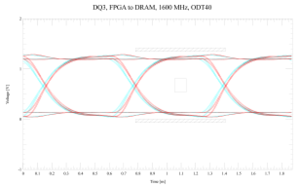
L'intégrité du signal ou SI est un ensemble de mesures de la qualité d'un signal électrique. En électronique numérique, on représente un flux de valeurs binaires par une forme d'onde de tension ou de courant. Cependant, les signaux numériques sont fondamentalement analogiques et tous les signaux subissent des effets tels que le bruit, la distorsion et la perte. Un simple conducteur peut transmettre un signal avec une fidélité suffisante sur de courtes distances et à de faibles débits. Cependant, à des débits binaires élevés, sur de plus longues distances ou à travers des milieux divers, plusieurs effets peuvent dégrader le signal électrique au point de causer des erreurs et des pannes dans le système ou le dispositif. L'ingénierie de l'intégrité du signal consiste à analyser et à atténuer ces effets. Cette activité est cruciale à tous les niveaux de l'emballage et de l'assemblage électronique, des connexions internes d'un circuit intégré au boîtier, en passant par la carte de circuit imprimé, le fond de panier et les connexions inter-systèmes.